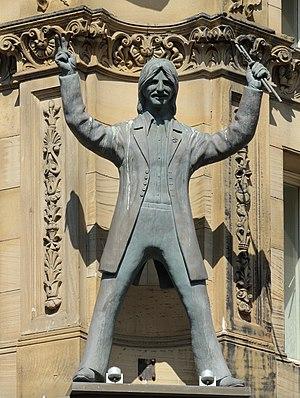
Le Hard Days Night Hotel est un hôtel quatre étoiles situé au Nord de John Street à Liverpool, en Angleterre. Seul hôtel sur le thème des Beatles dans le monde, il est nommé d'après leur film, album et chanson de A Hard Day's Night.
Sir Richard Starkey, mieux connu sous son nom de scène Ringo Starr, est un musicien, chanteur, batteur, auteur-compositeur-interprète et acteur britannique né le 7 juillet 1940 à Liverpool.